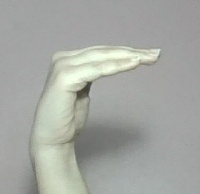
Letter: haa